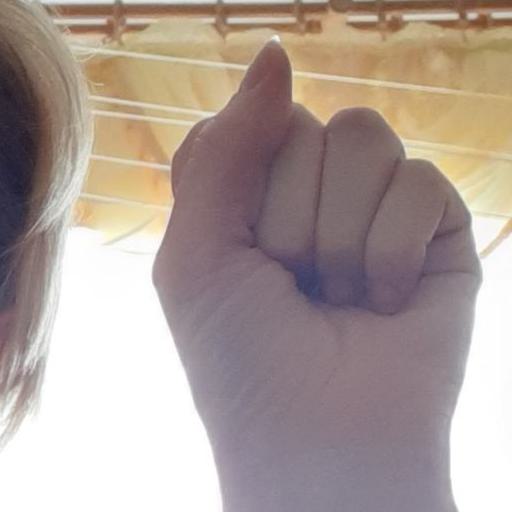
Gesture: fist